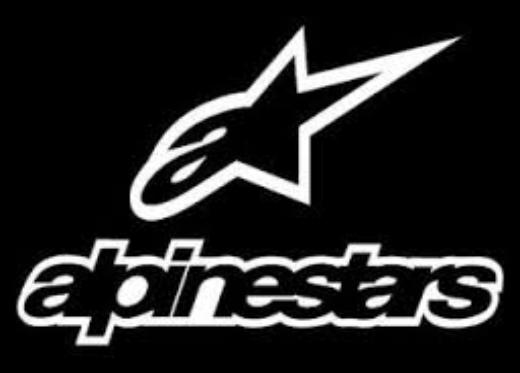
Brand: alpinestars-2
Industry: Clothes